Neuburgweier

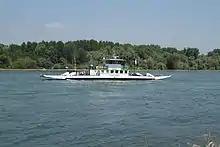
Ferry 'Baden-Pfalz'

Until 1707, "Neuburgweier" was a (comparable to the English concept of a hamlet) belonging to Neuburg am Rhein. In 1592, Neuburg am Rhein ended up westward of the Rhine through a modification of the river course. Since then Neuburg am Rhein and "Neuburgweier" have been geographically separated. It is assumed that Neuburg am Rhein was founded in 1100 by the diocese of Speyer to secure a place to cross the river.